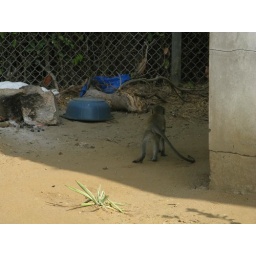
vervet monkey sneaking around the neighbors house